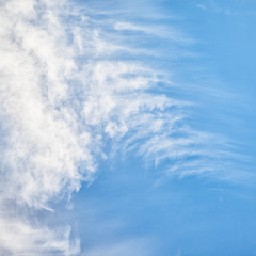
Cloud type: Cirrocumulus (Cc)